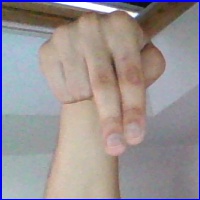
Letra: N